George C. Pidgeon

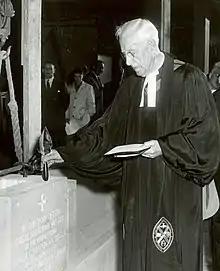
Pidgeon dedicates the cornerstone of the new Christian education wing of Royal York Road United Church, Toronto, Ontario, Canada, April 7, 1958

George Campbell Pidgeon (March 2, 1872 – June 15, 1971) was a Christian minister, first in the Presbyterian Church in Canada and then in the United Church of Canada, as well as the last Moderator of the Presbyterian Church before amalgamation and the first Moderator of the newly formed United Church of Canada. He was a strong proponent of the proposed union of churches and later in life championed ecumenism.